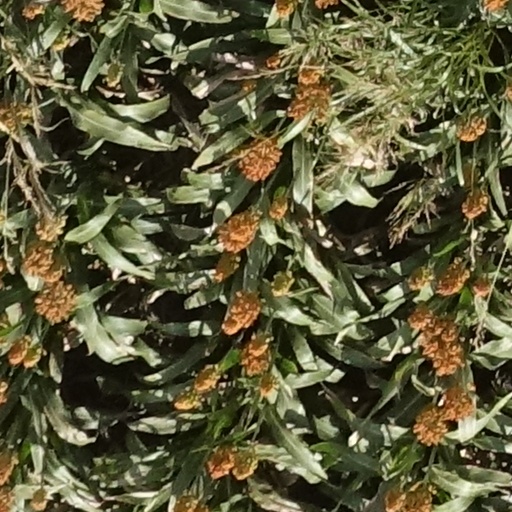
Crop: sorghum